Eurovision Song Contest 1990

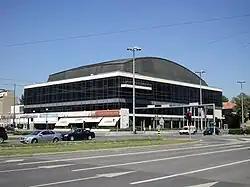
Vatroslav Lisinski Concert Hall, Zagreb – host venue of the 1990 contest

The 1990 contest took place in Zagreb, Yugoslavia, following the country's victory at the with the song "Rock Me", performed by the group Riva. It was the first time that Yugoslavia had hosted the contest, and marked the first time the contest had been held in the Balkans and the first edition to be held in a socialist state. The chosen venue was the Vatroslav Lisinski Concert Hall, named after the 19th-century Croatian composer Vatroslav Lisinski and whose main hall has an audience capacity of over 1,800. Constructed between 1963 and 1971, the venue underwent significant renovation ahead of hosting the Eurovision Song Contest.